2018 FIFA World Cup Group B

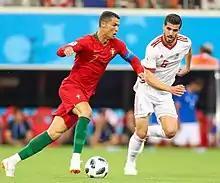
Cristiano Ronaldo vs Saeid Ezatolahi

The two teams had met twice, most recently in a group stage game in the 2006 FIFA World Cup, won by Portugal 2–0.